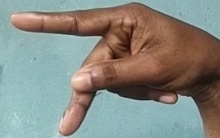
ASL sign: P